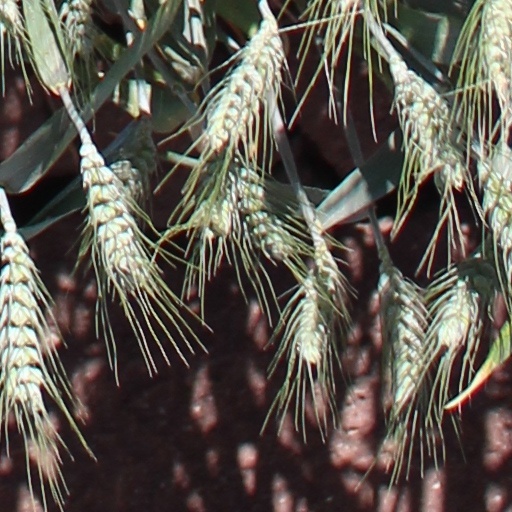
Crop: wheat